Kopet Dag

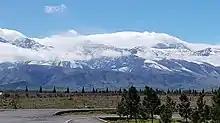
Kopetdag Mountain in Snow, View from Ashgabat

There is archaeological evidence of settlement in the well-watered northern foothills of the Kopet Dag during the Neolithic period. This region is dotted with the multi-period hallmarks characteristic of the ancient Near East, similar to those southwest of the Kopet Dag in the Gorgan Plain in Iran. At Jeitun (or Djeitun), mud brick houses were first occupied c. 6000 BC (see BMAC origins). Also the foothills of the Kopet-Dag near Ashgabat are the site of the remains of the ancient Parthian city of Nisa (Nessa, Nusaý).